Mérode Altarpiece

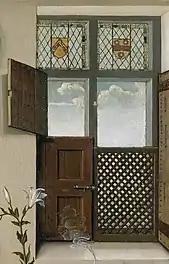
Detail with coat of arms in window, center panel

The lion finials on the bench may have a symbolic role (referring to the Seat of Wisdom, or throne of Solomon) – this feature is often seen in other paintings, religious or secular (like Jan van Eyck's "Arnolfini Portrait"). The arrangements for washing at the back of the room, which are considered unusual for a domestic interior, may relate to the similar arrangements of a piscina for the officiating priest to wash his hands during Mass. The sixteen sides of the table may allude to the sixteen main Hebrew prophets; the table is usually seen as an altar, and the archangel Gabriel wears the vestments of a deacon. The basin may represent both the purity of Virgin, and the cleansing of the Christian act of baptism.